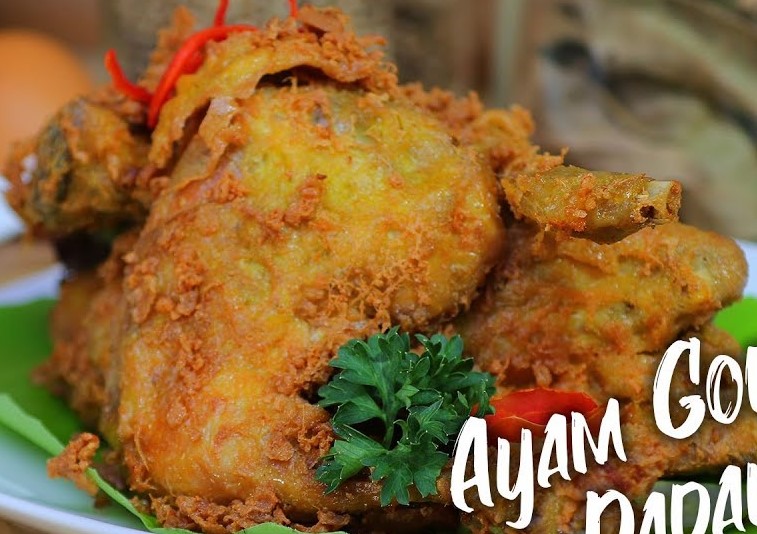
Label: ayam_goreng